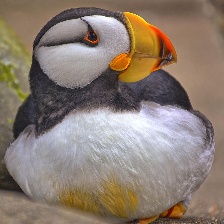
Species: PUFFIN
Scientific name: FRATERCULA